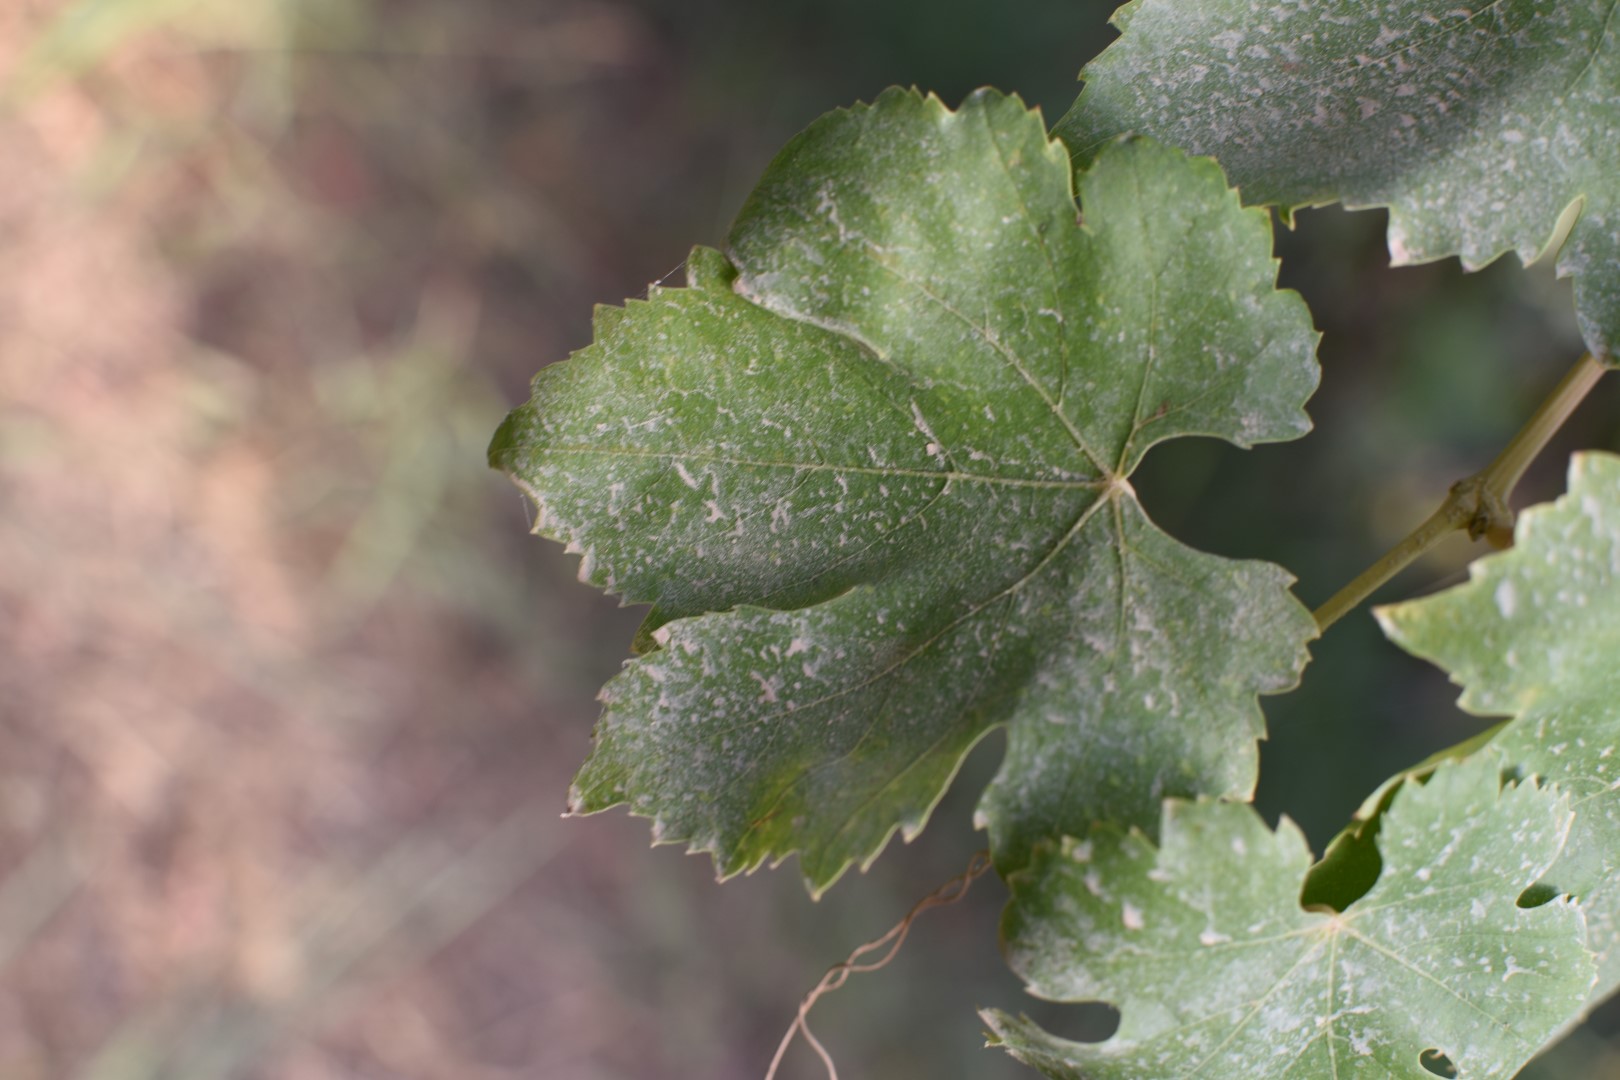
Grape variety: Thompson Seedless